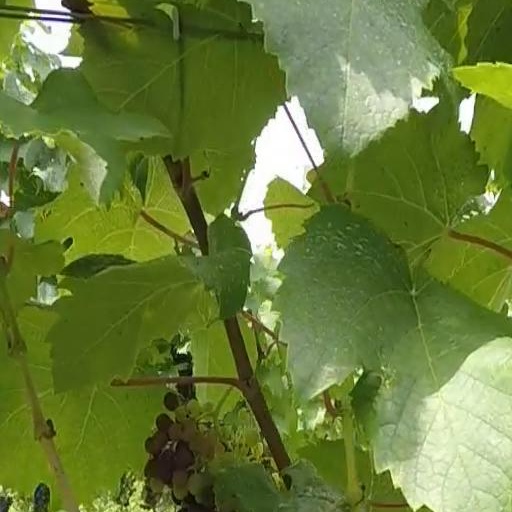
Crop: grape